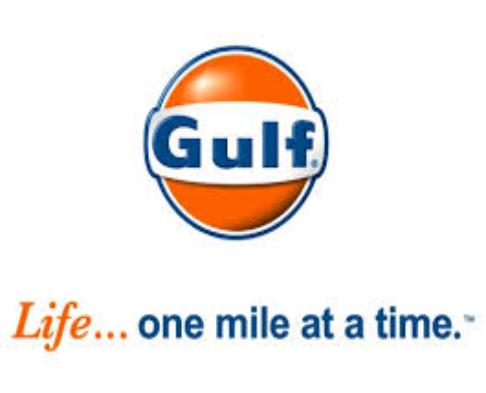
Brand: Gulf Oil
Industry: Transportation